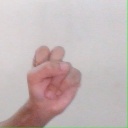
अक्षर: स